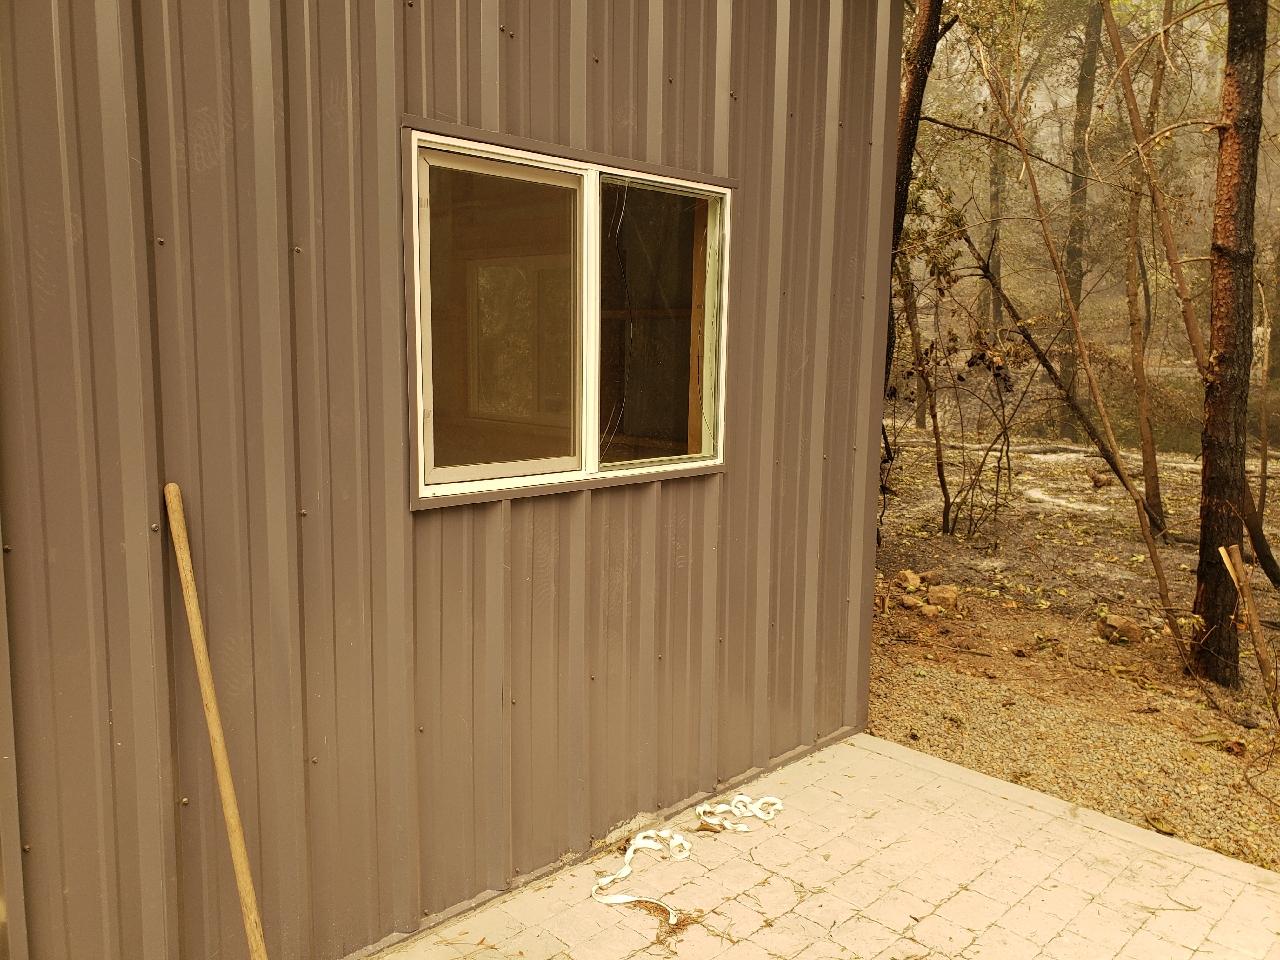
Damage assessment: affected